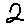
Label: 2